Grey hypocolius

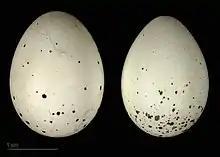
"Hypocolius ampelinus" - (MHNT)

The breeding season is June or July in Arabia. The nest is cup shaped and deep lined with hair and fluff. The nest is often placed on the leaves of a date palm at a height of about 3 to 5 feet. Both the male and female take part in nest building. The clutch is four eggs. The eggs are leaden white with blotches. The incubation period is about 14–15 days.